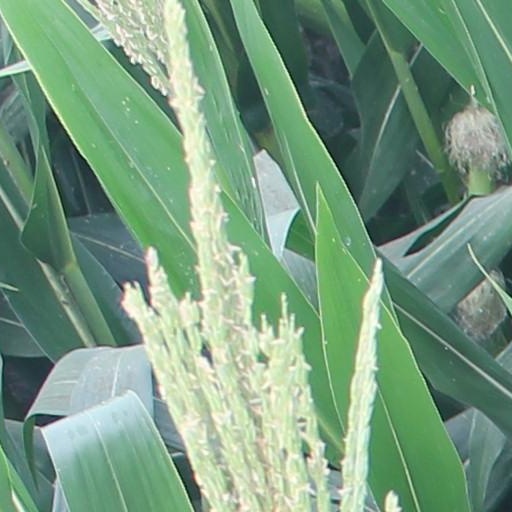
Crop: maize; corn